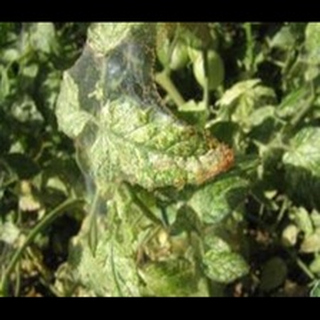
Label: wheat_mite